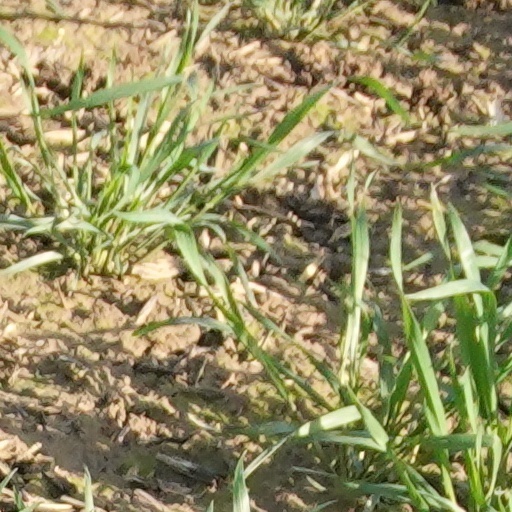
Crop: wheat